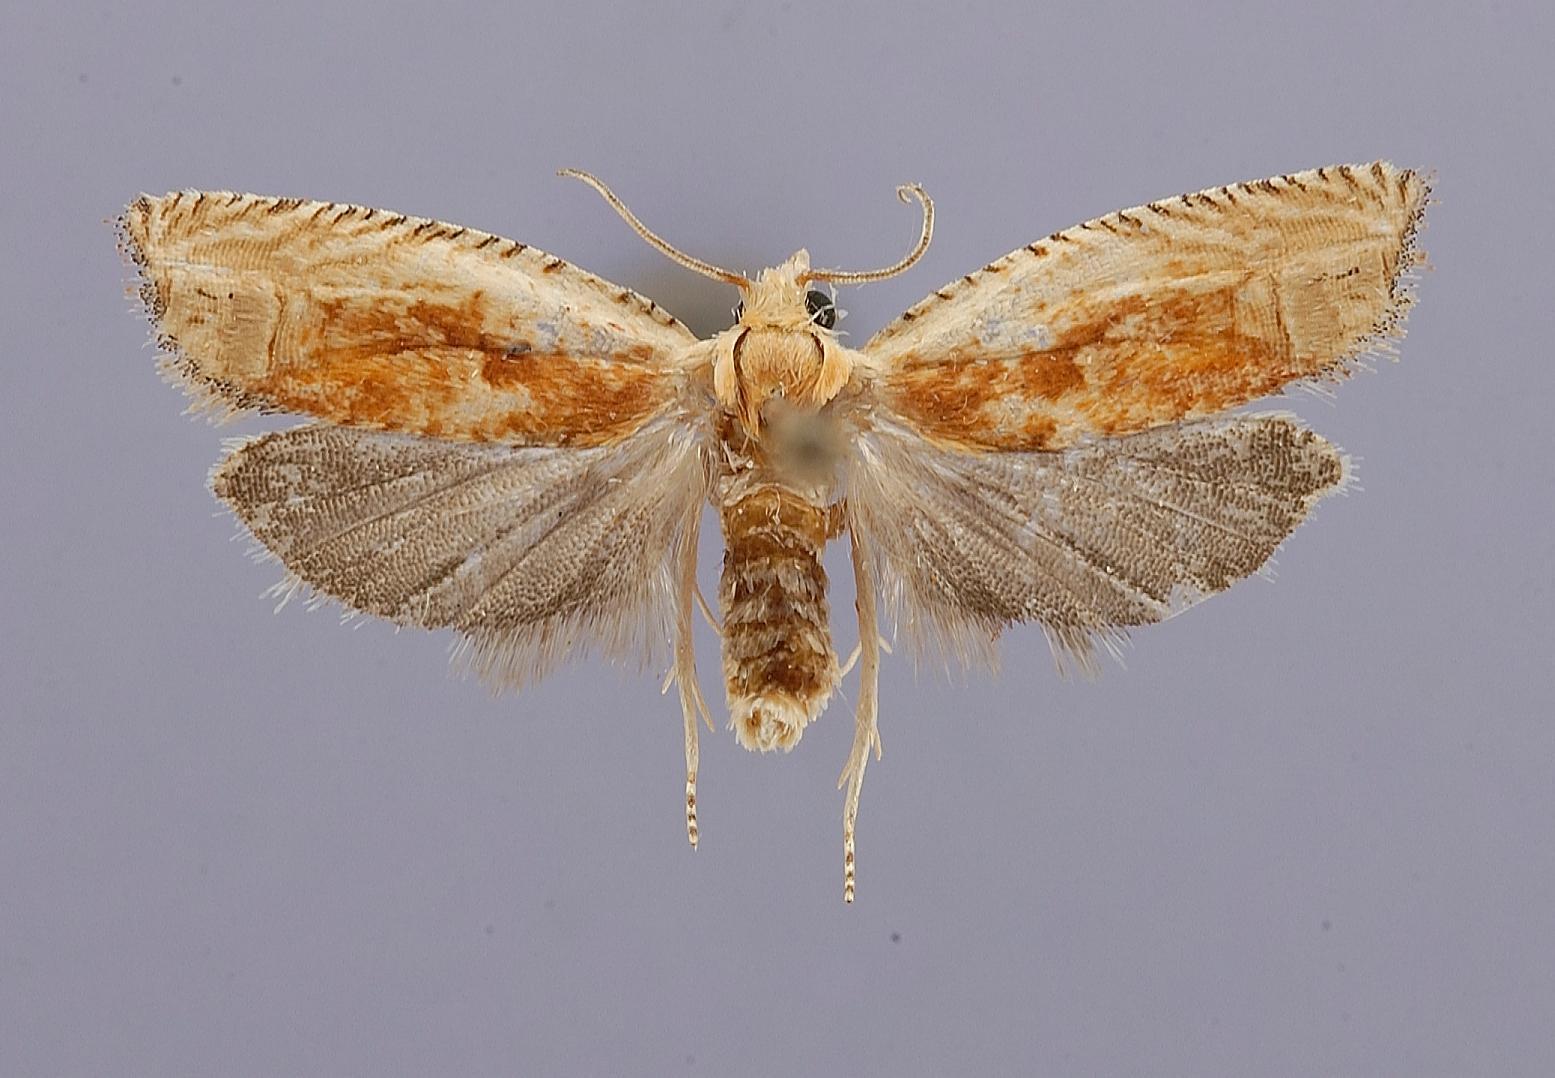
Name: Phaneta cruentana
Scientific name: Phaneta cruentana Blanchard & Knudson, 1981
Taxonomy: Animalia, Arthropoda, Insecta, Lepidoptera, Tortricidae
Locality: Texas, Anderson Co., Engeling Wildlife Management Area, near Tennessee Colony, Anderson, Texas, United States
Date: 28 Jun 1978